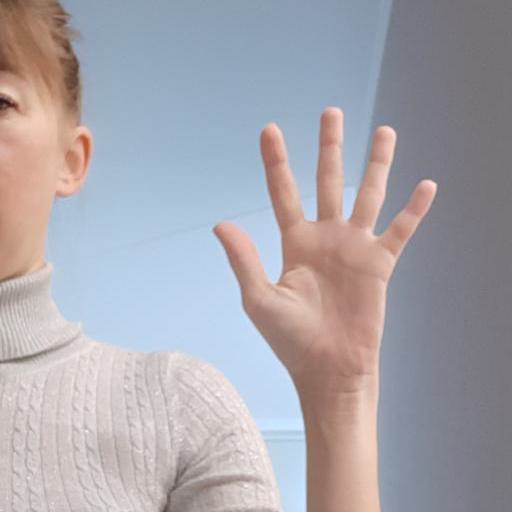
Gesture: palm